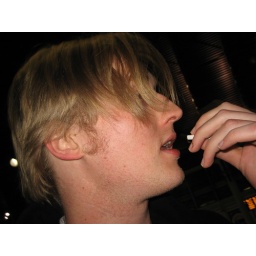
smokin in the boys room (aka the train station)